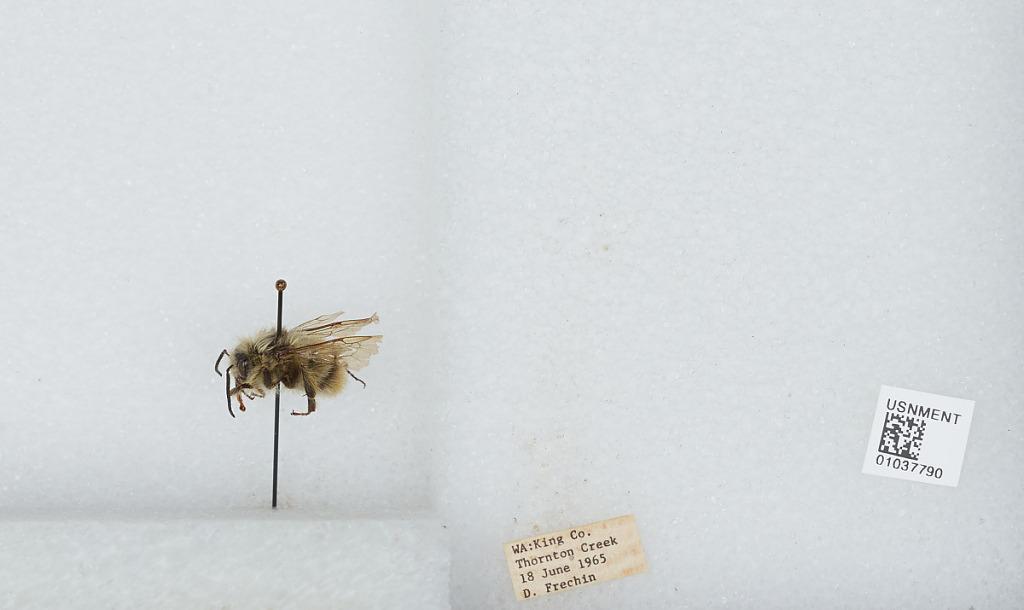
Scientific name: Bombus (Pyrobombus) mixtus Cresson
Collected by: D. Frechin
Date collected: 1965-6-18
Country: United States
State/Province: Washington
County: King
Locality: Thornton Creek
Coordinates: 47.7031, -122.309